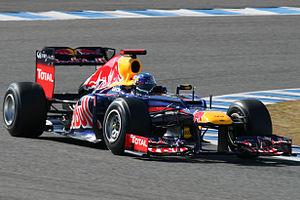
La Red Bull RB8 est la monoplace de Formule 1 engagée par l’équipe Red Bull Racing dans le cadre du championnat du monde de Formule 1 2012. Sixième monoplace dessinée par Adrian Newey pour Red Bull, elle entame la saison le 18 mars 2012 au Grand Prix d’Australie, pilotée par l’Allemand Sebastian Vettel, champion du monde en titre, et l’Australien Mark Webber.